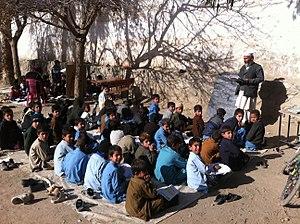
AFRANE est une organisation non gouvernementale créée en 1980 avec deux objectifs statutaires : apporter une aide humanitaire aux populations afghanes sinistrées et informer sur l’Afghanistan. Des comités régionaux se sont créés un peu partout en France et relayent son action.